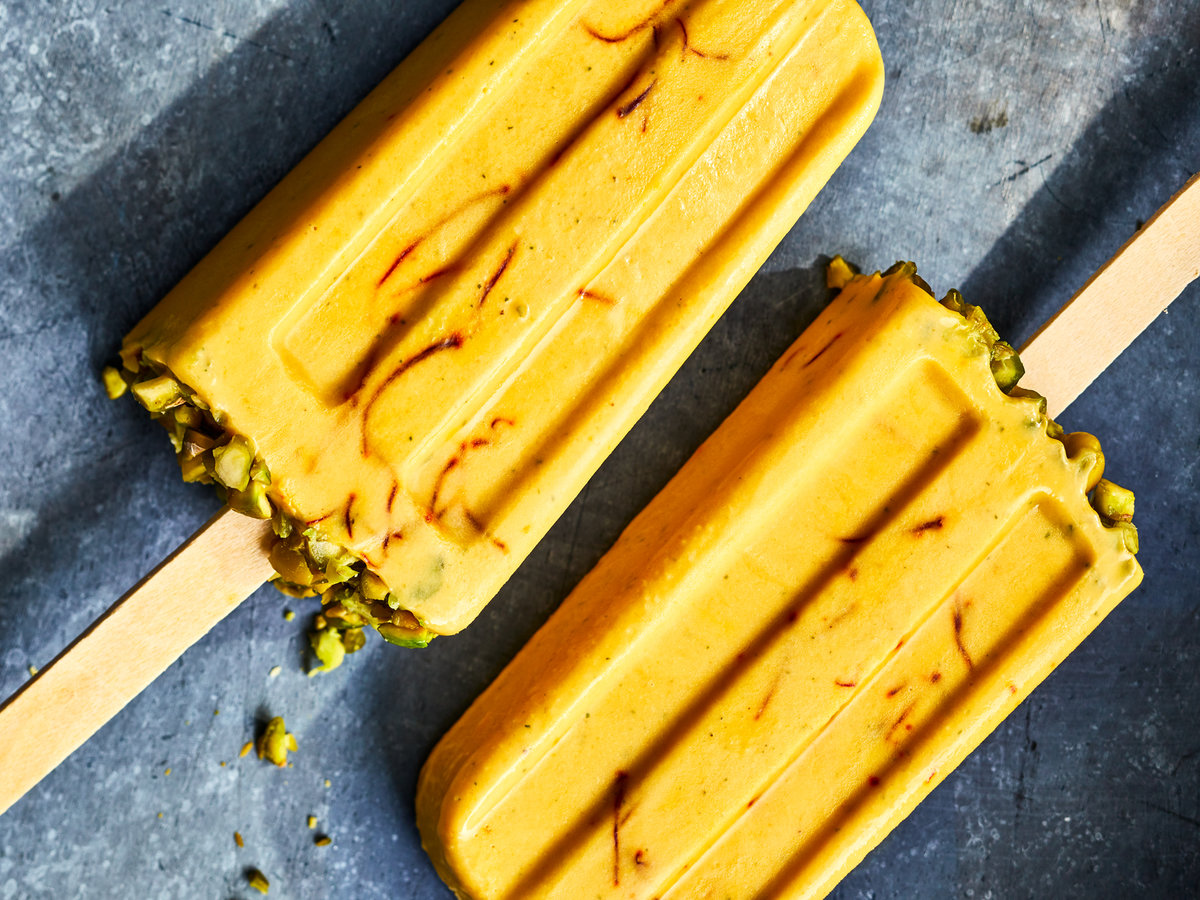
Dish: kulfi